Carl Bosch

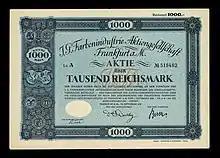
Share of the IG Farbenindustrie AG, issued September 1926; signed by Carl Bosch as chairman

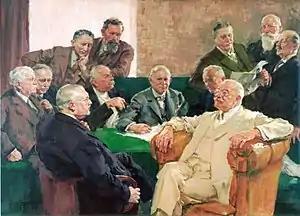
Painting by Hermann Groeber: "Der Aufsichtsrat der 1925 gegründeten I.G. Farben AG", Carl Bosch and Carl Duisberg (in front sitting), Edmund ter Meer (third person from right with newspaper)

Carl Bosch attended the University of Leipzig, and this is where he studied under Johannes Wislicenus, and he obtained his doctorate in 1898 for research in organic chemistry. After he left in 1899 he took an entry-level job at BASF, then Germany's largest chemical and dye firm. From 1909 until 1913 he transformed Fritz Haber's tabletop demonstration of a method to fix nitrogen using high-pressure chemistry through the Haber–Bosch process to produce synthetic nitrate, a process that has countless industrial applications for making a near-infinite variety of industrial compounds, consumer goods, and commercial products. His primary contribution was to expand the scale of the process, enabling the industrial production of vast quantities of synthetic nitrate. To do this, he had to construct a plant and equipment that would function effectively under high gas pressures and high temperatures. Bosch was also responsible for finding a more practical catalyst than the scarce osmium and expensive uranium being used by Haber.